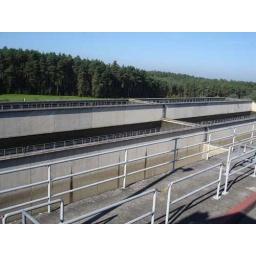
Holding bins for removing water from the Lock so ship decreases in elevation.